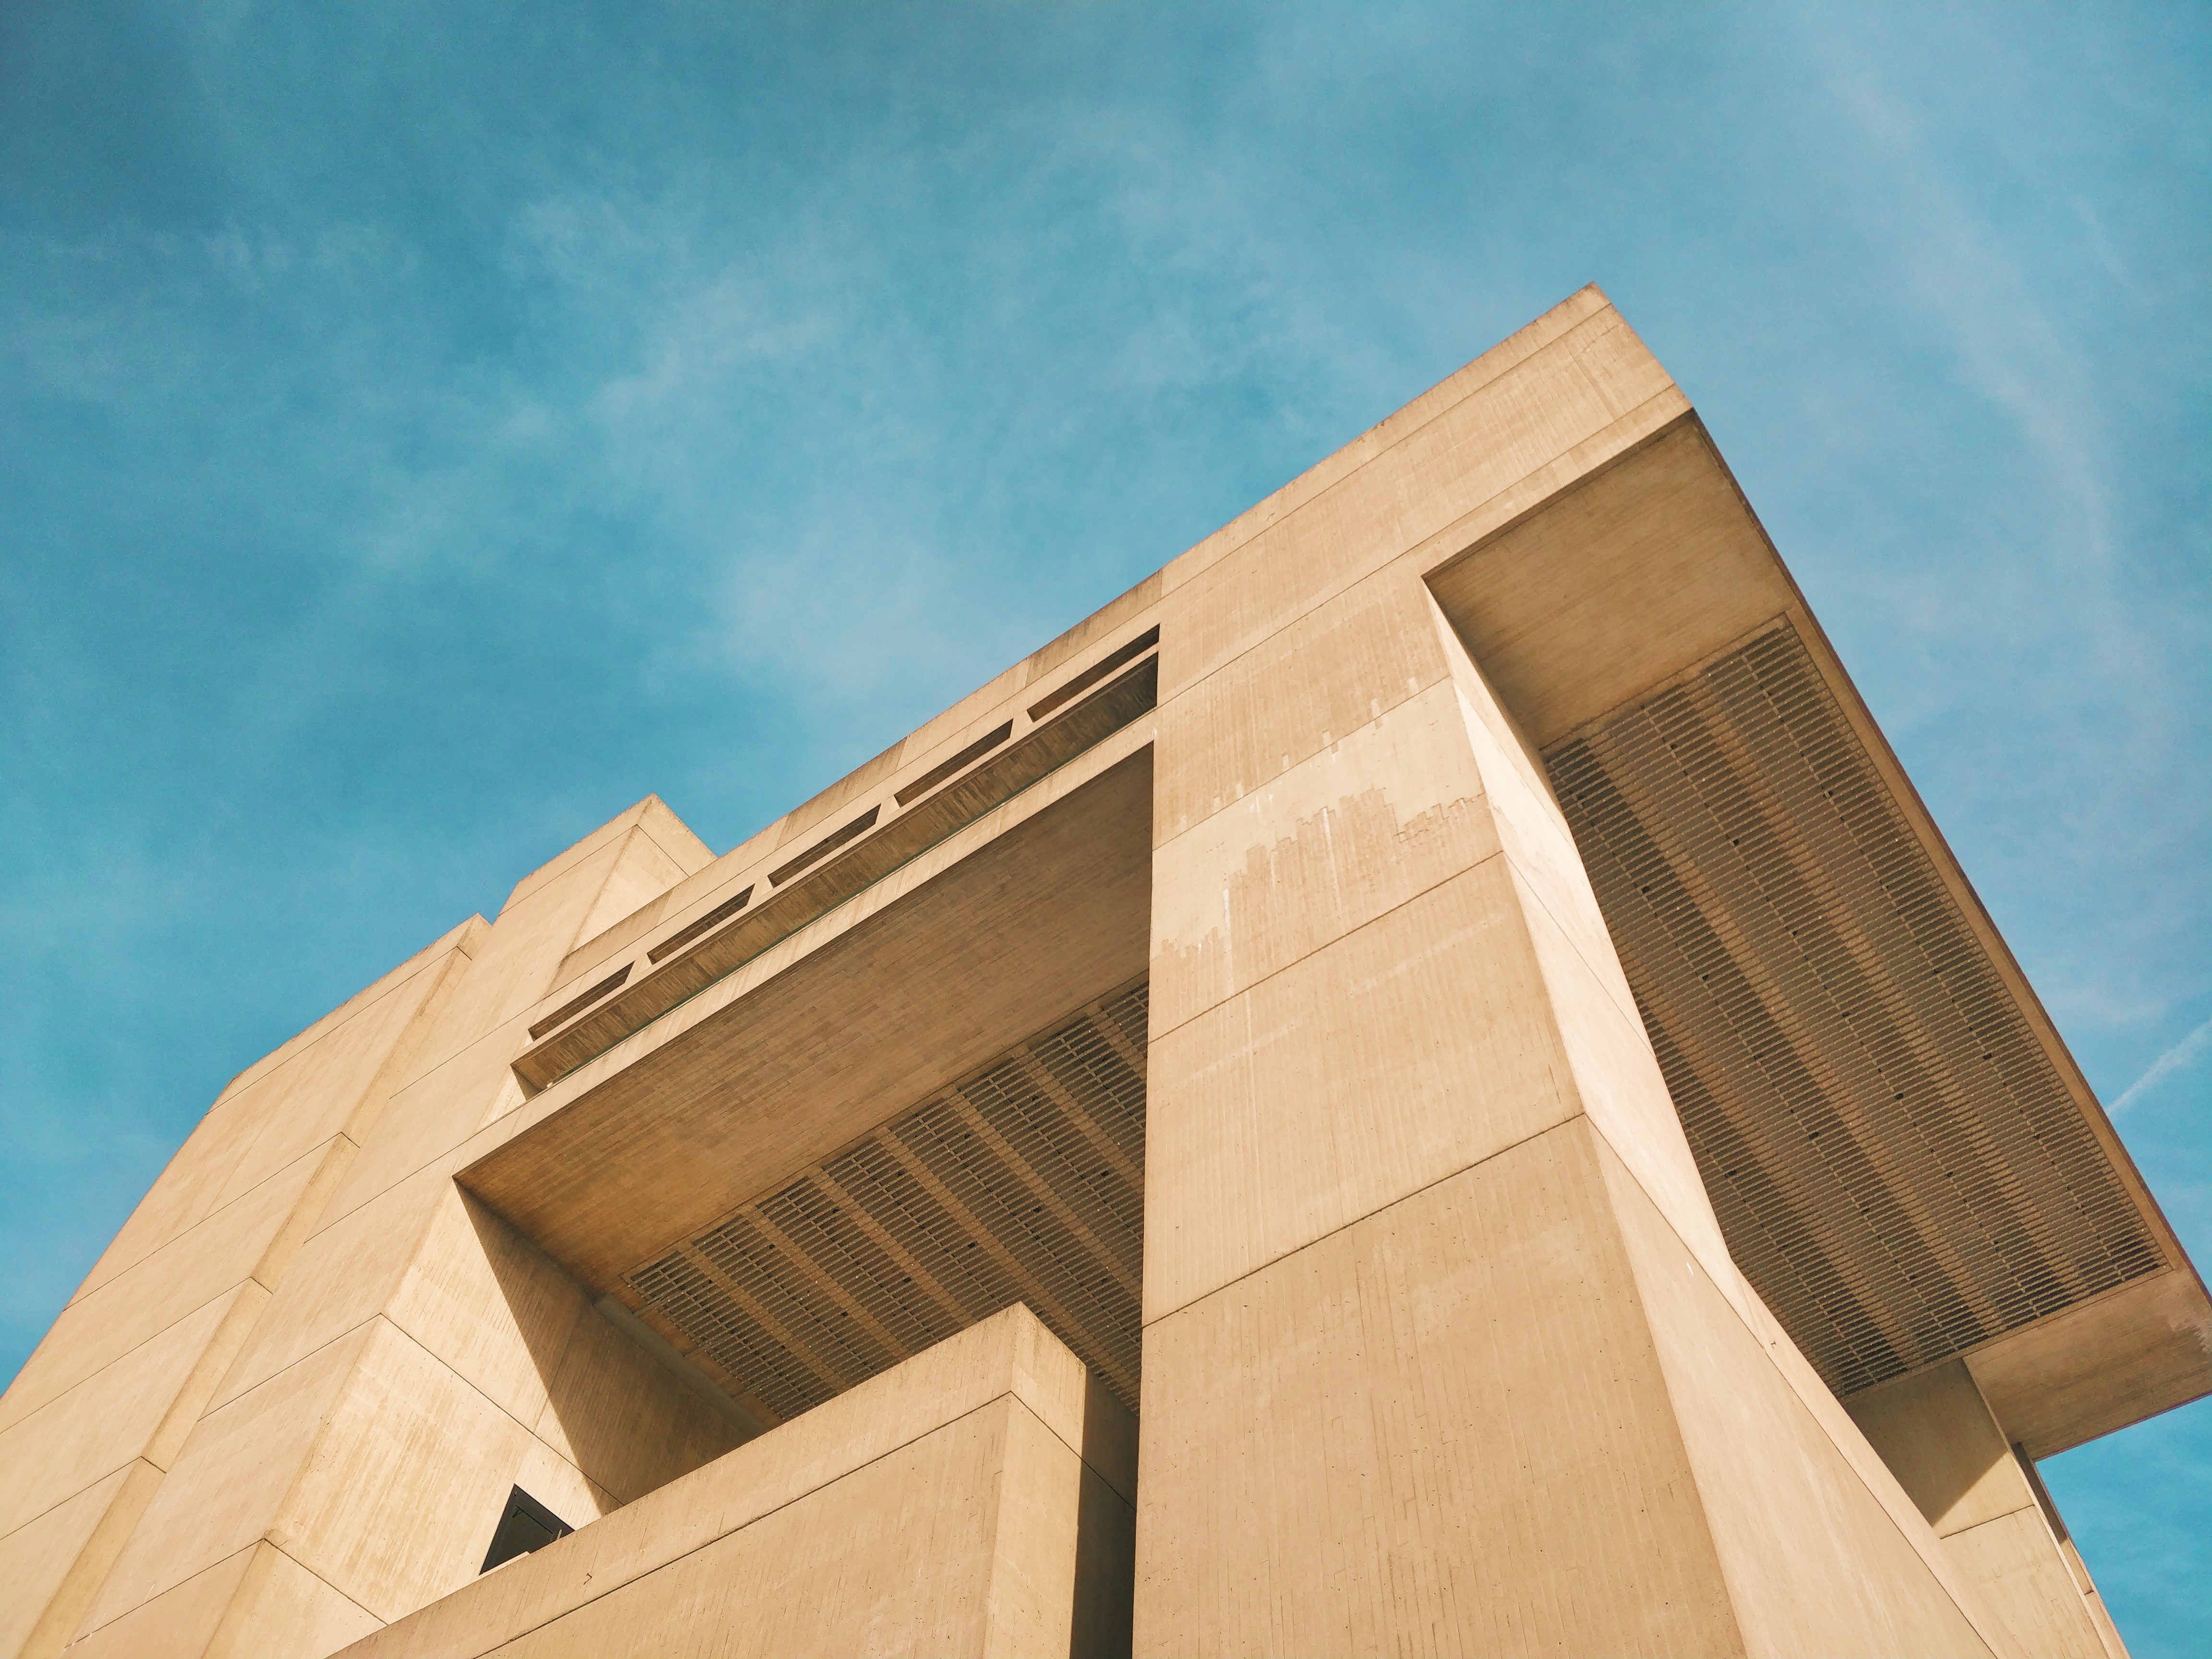
blue, architecture, sky, daytime, brutalist architecture, line, wood, building, Material property, facade, symmetry, reinforced concrete, column, concrete, composite material